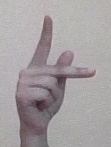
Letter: dha